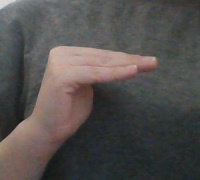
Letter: haa